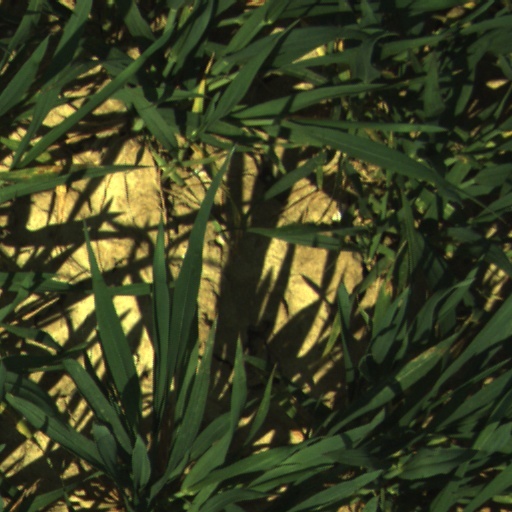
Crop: wheat